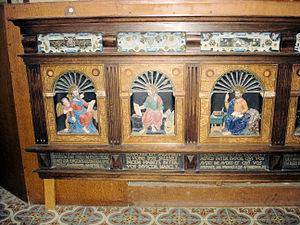
L'église Saint-Thomas est une église gothique de Tribsees en Allemagne. Elle date des XIIIᵉ et XVᵉ siècles et elle est placée sous le patronage de saint Thomas Beckett de Canterbury. L'église est typique de l'architecture gothique de briques du nord de l'Allemagne et de la Baltique.